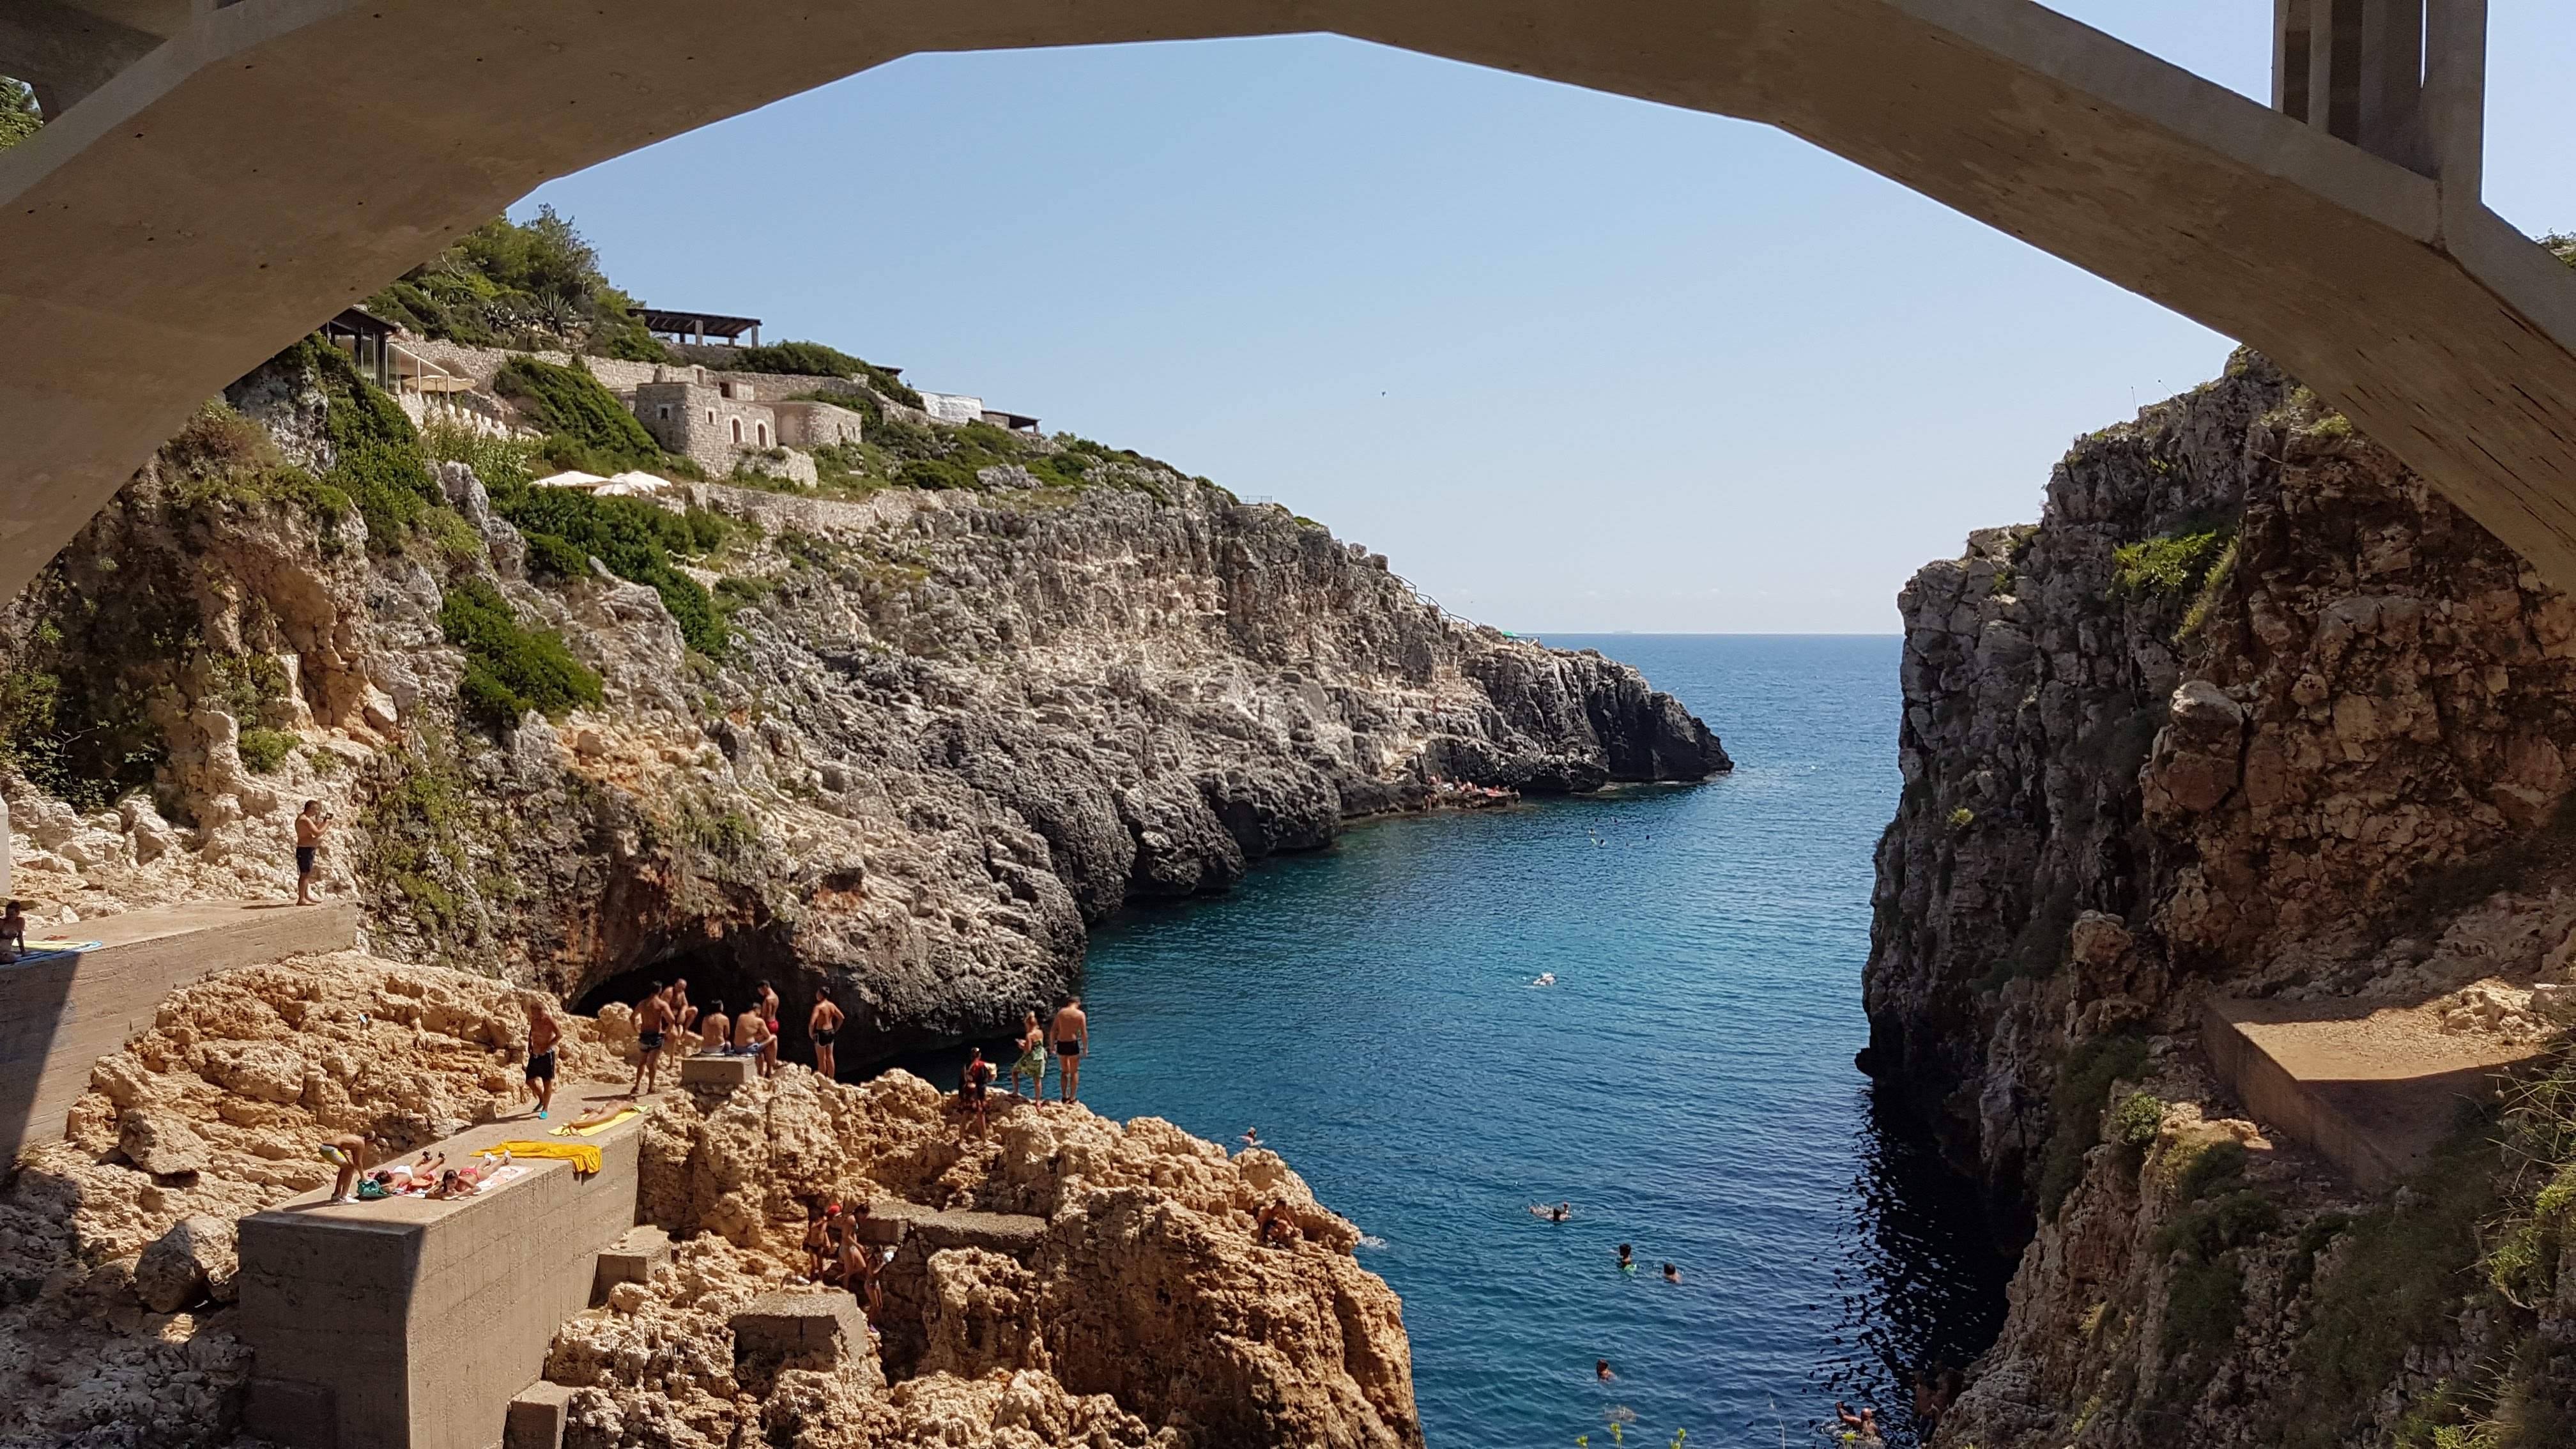
natural, natural arch, formation, coast, rock, sea, cliff, coastal and oceanic landforms, headland, cove, promontory, klippe, bay, cape, terrain, window